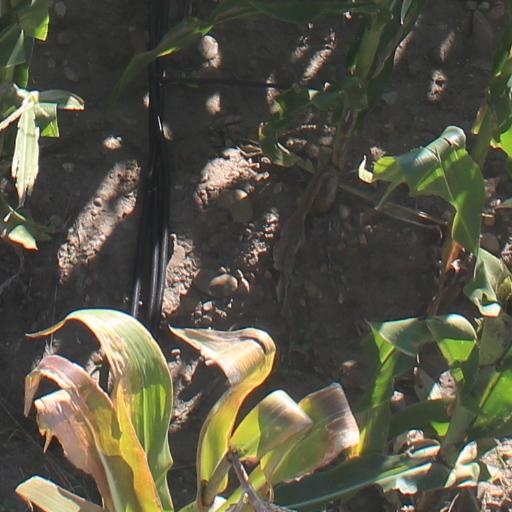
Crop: maize; corn